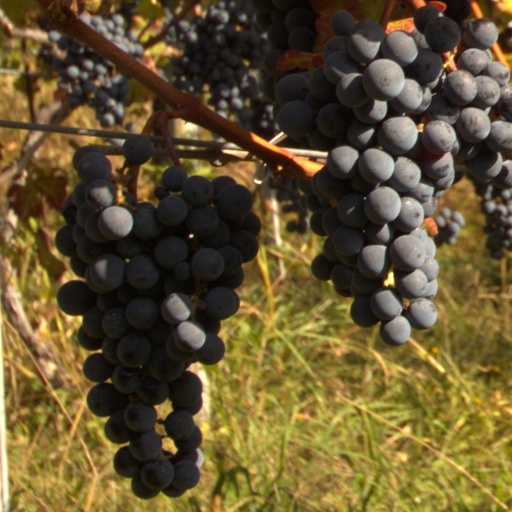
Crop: grape